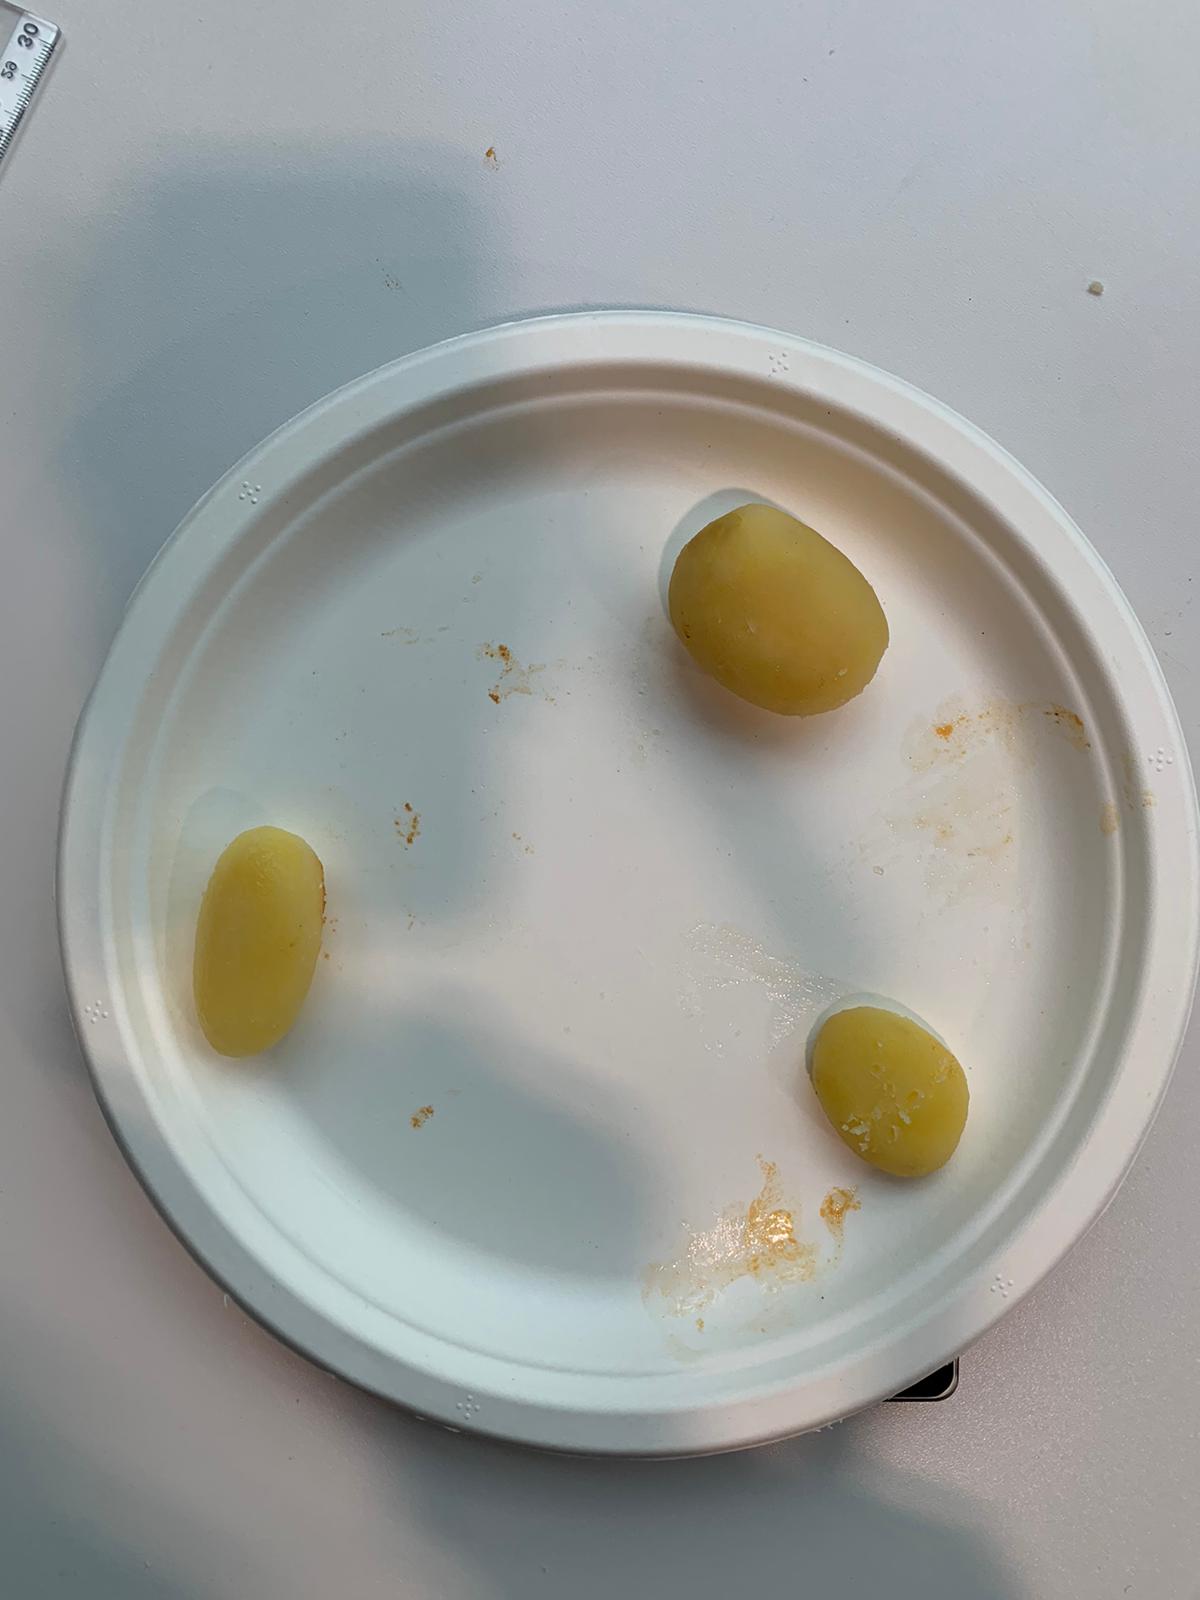
Ingredients: potatoes